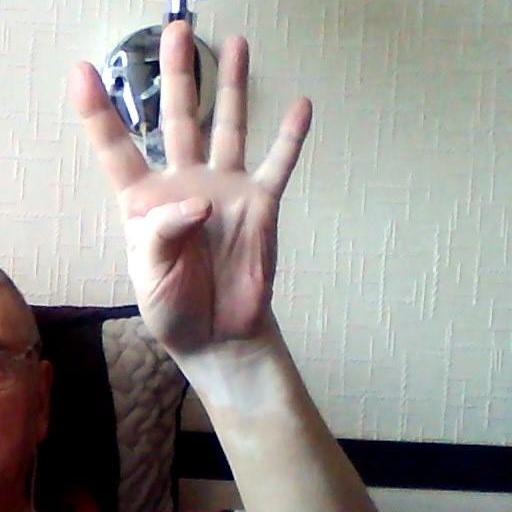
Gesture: four